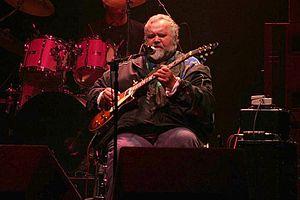
John Martyn, de son vrai nom Iain David McGeachy, né le 11 septembre 1948 à New Malden et décédé le 29 janvier 2009 à Kingston upon Thames, était un musicien et auteur-compositeur-interprète britannique de folk rock. En quarante ans de carrière, il a publié vingt albums studio, en travaillant avec des artistes tels que Eric Clapton et Phil Collins.